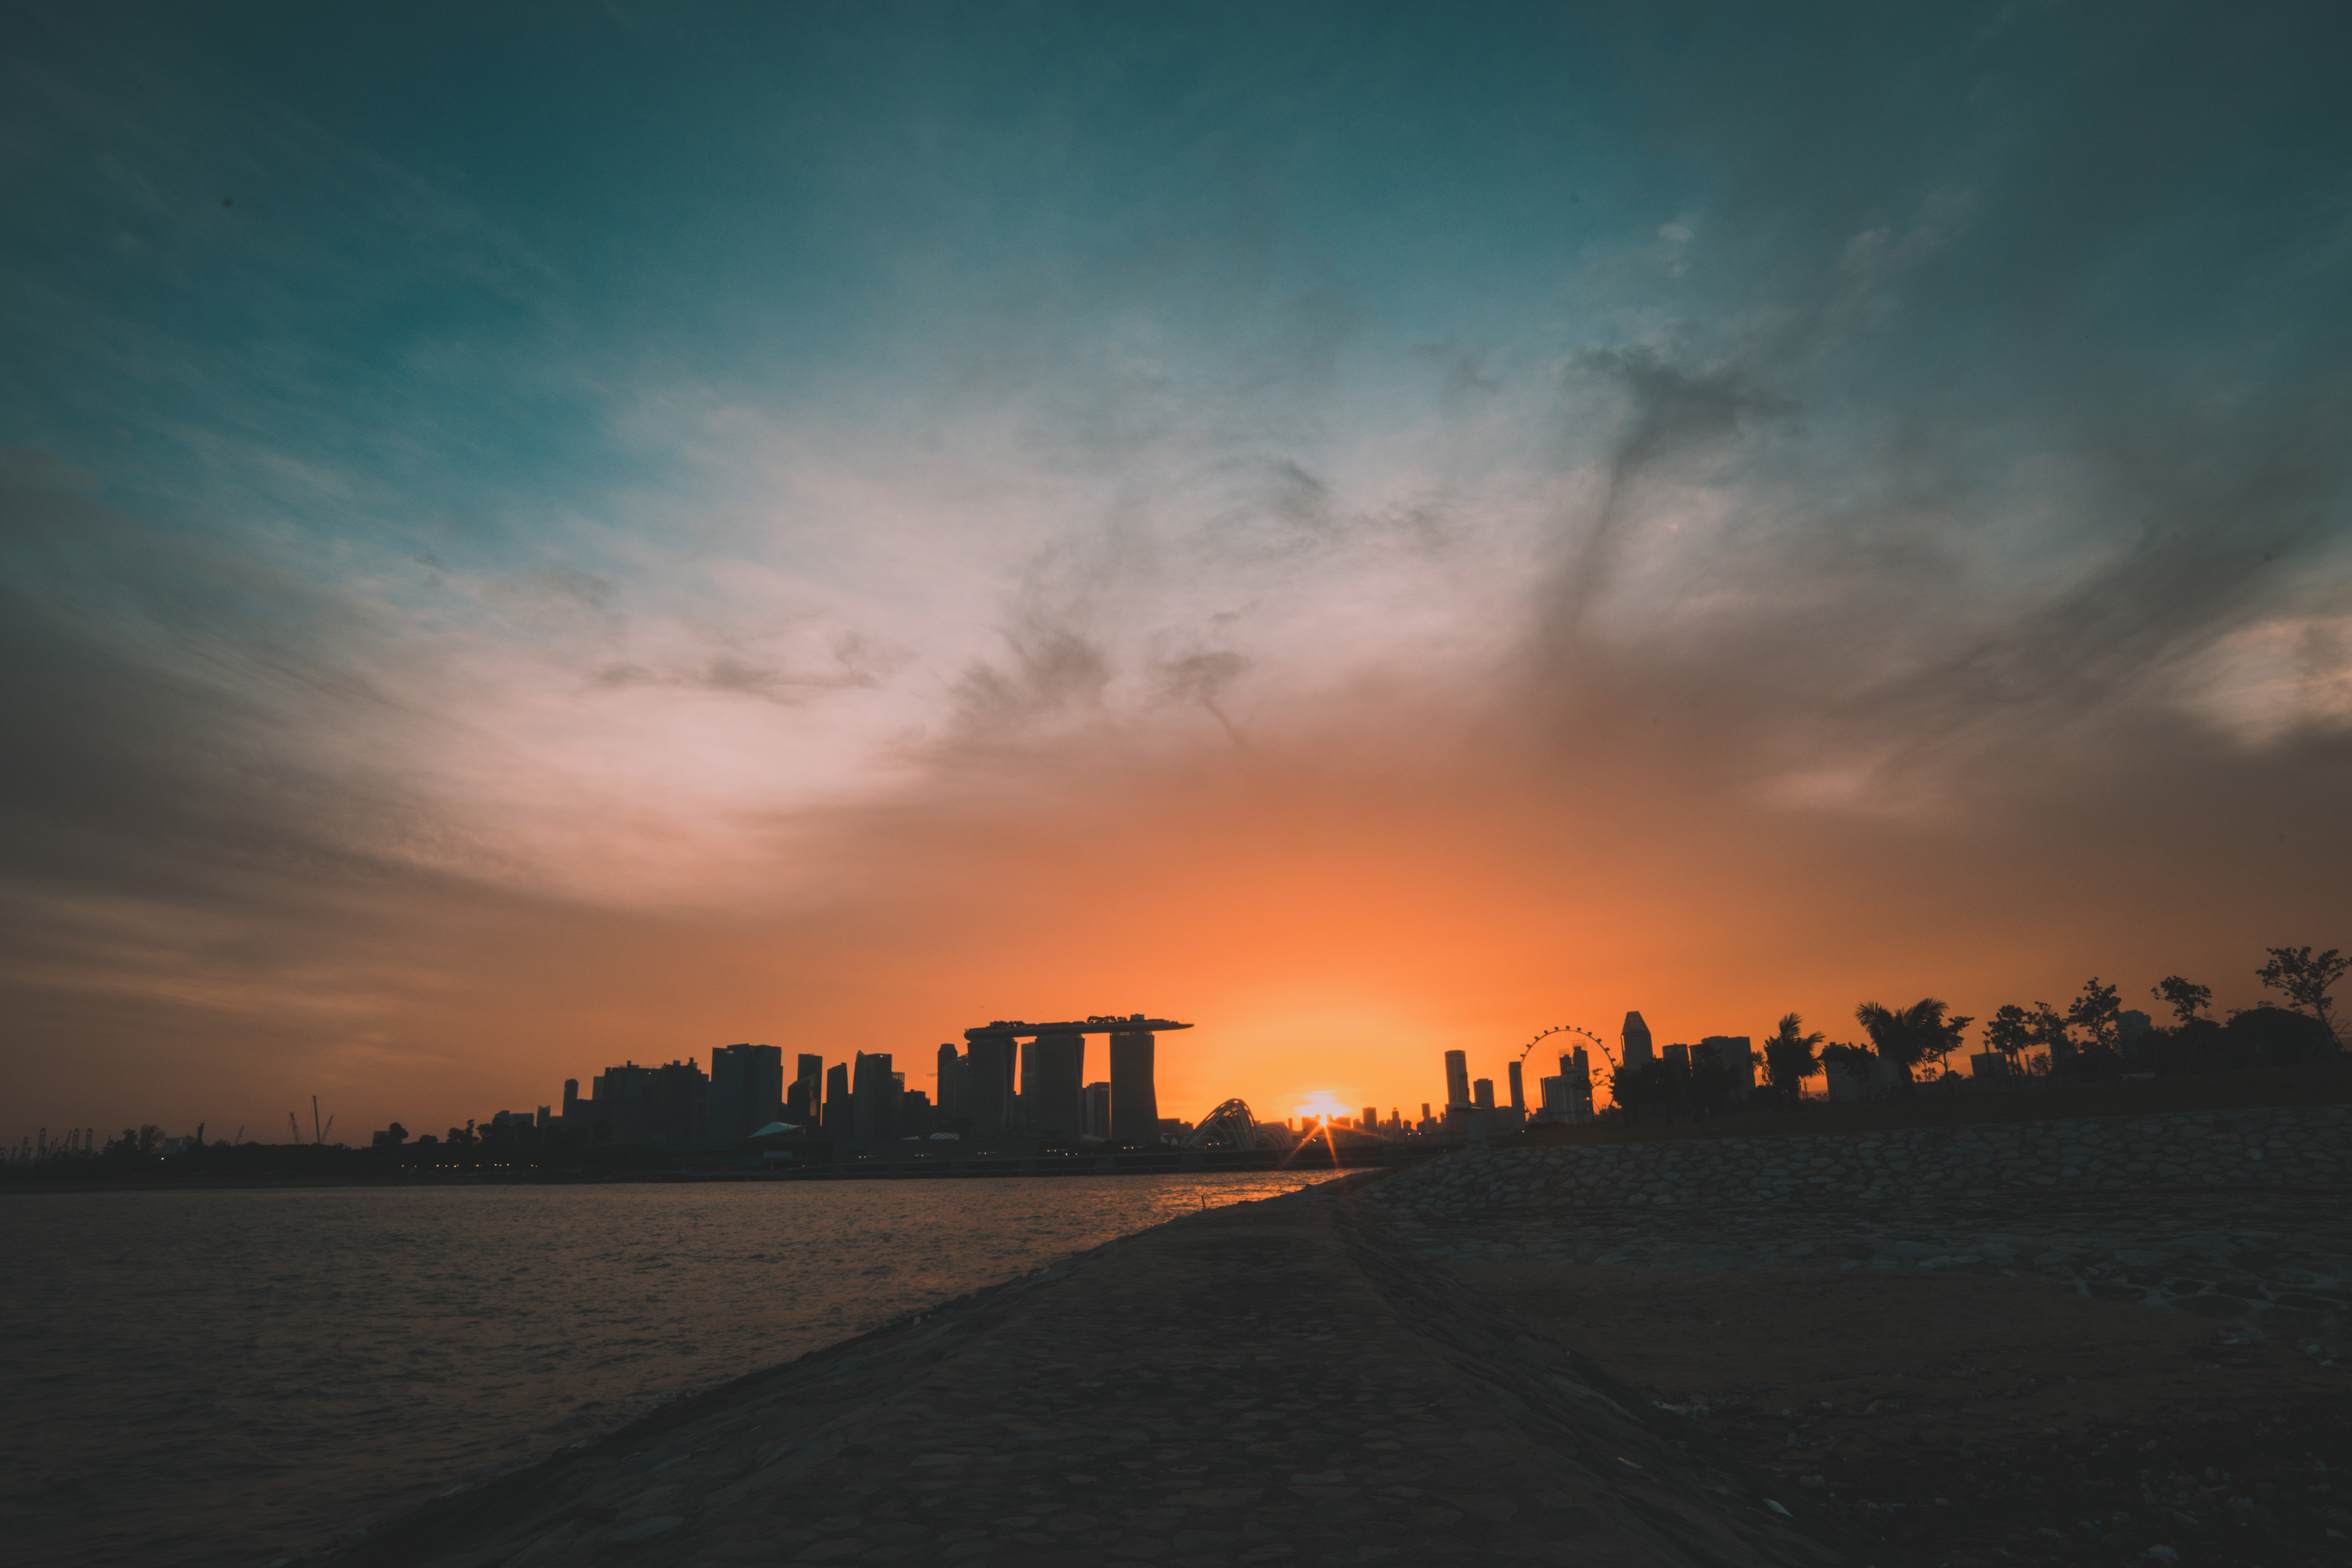
sky, cloud, horizon, sunset, afterglow, sunrise, evening, morning, atmospheric phenomenon, dusk, atmosphere, tree, dawn, sea, city, red sky at morning, sunlight, landscape, calm, skyline, ocean, photography, meteorological phenomenon, night, beach, silhouette